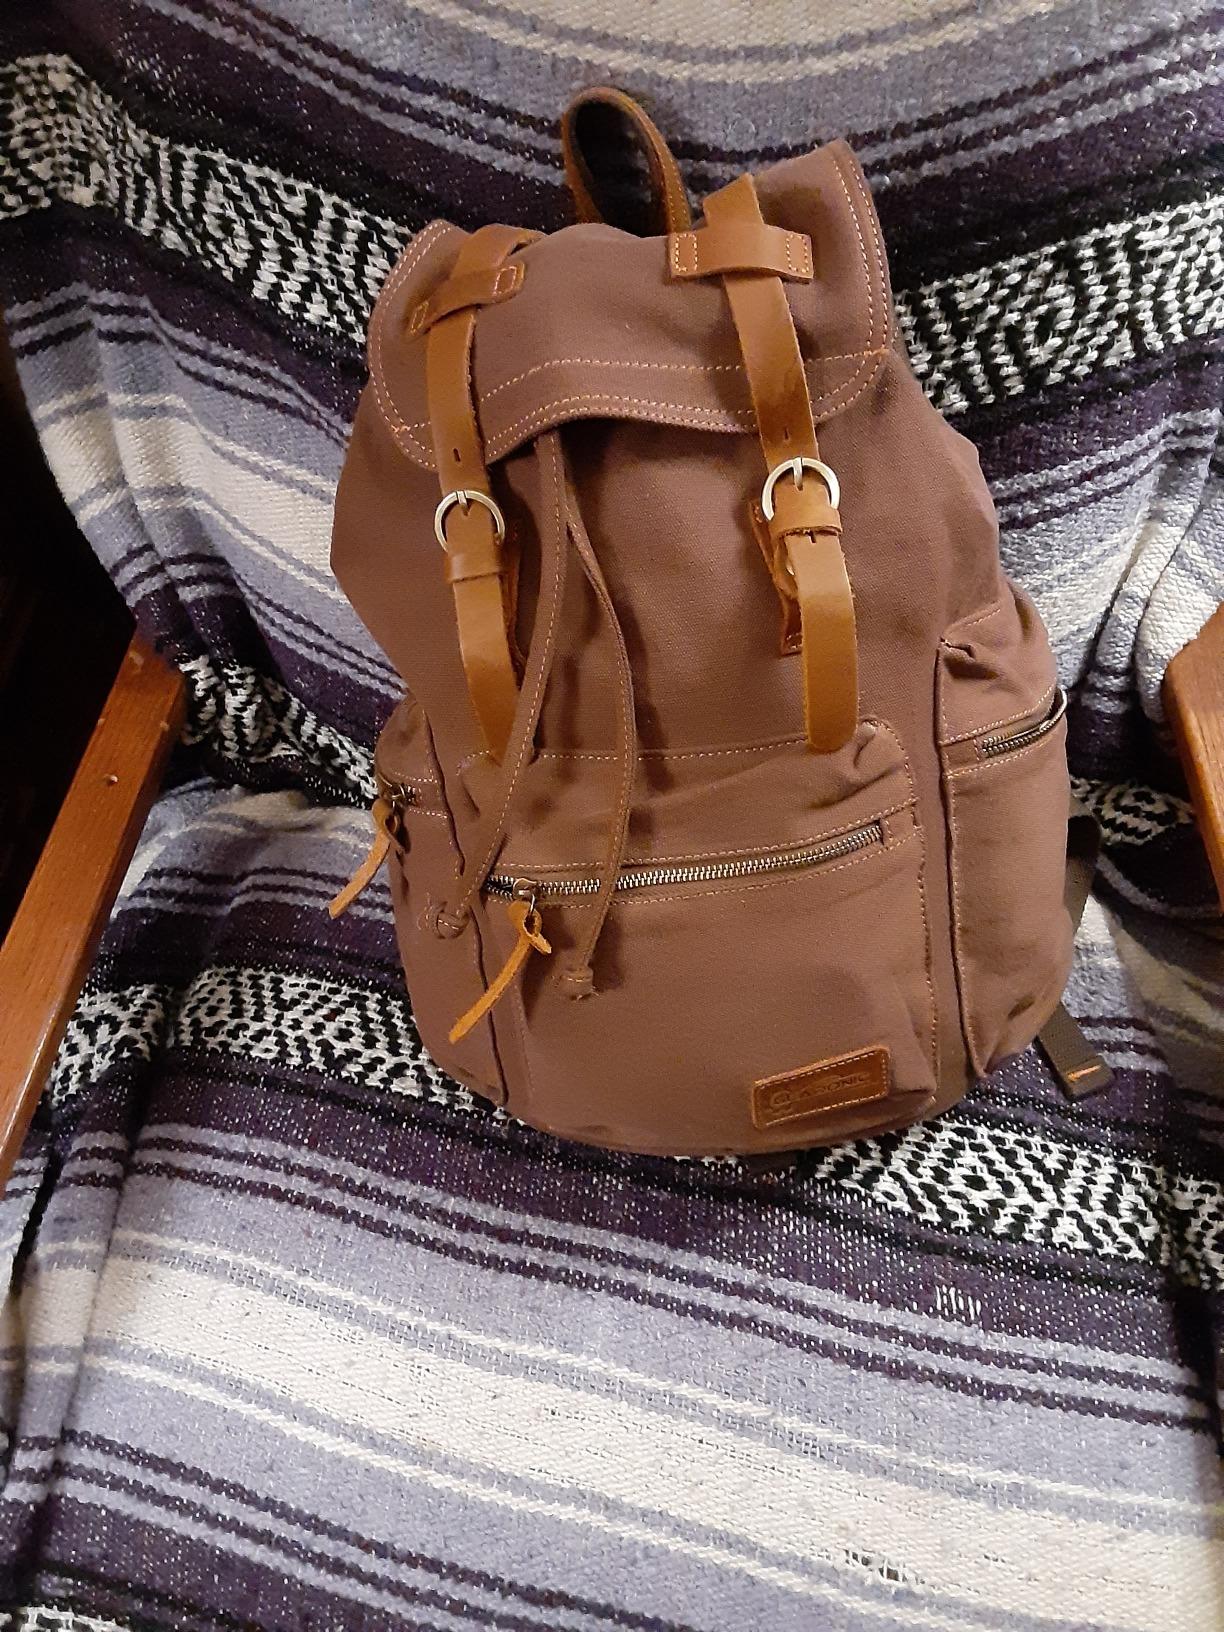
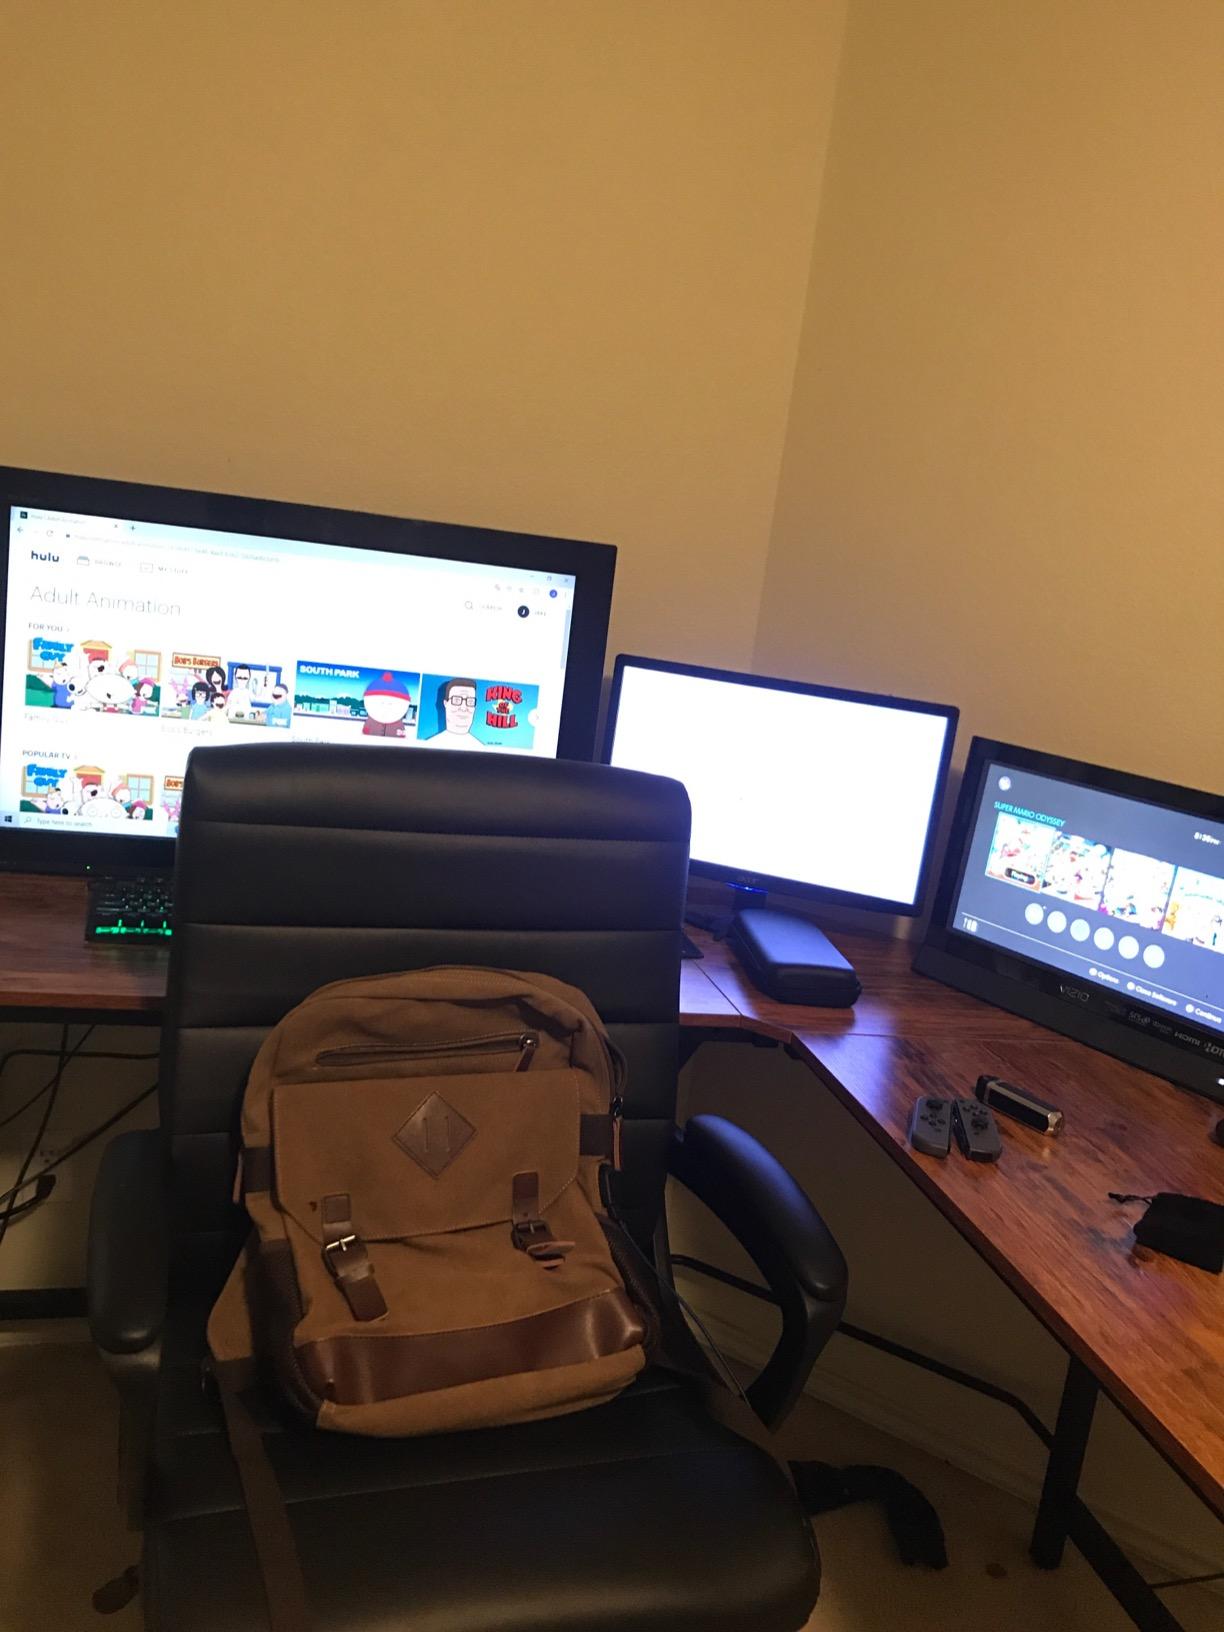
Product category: bag
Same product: no